Jules C. Stein

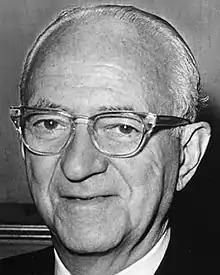

Jules C. Stein (April 26, 1896 – April 29, 1981) was an American physician and businessman who co-founded Music Corporation of America (MCA).